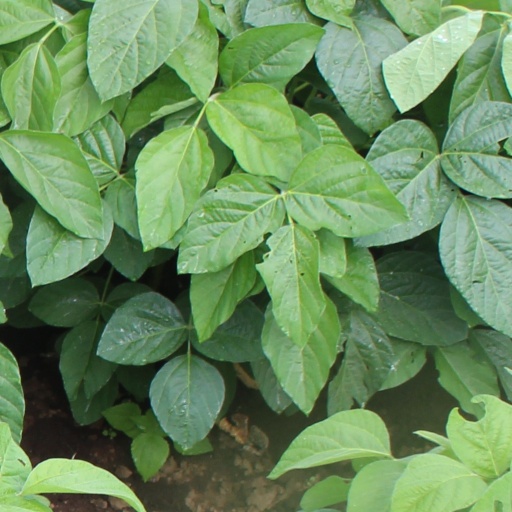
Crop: soybean